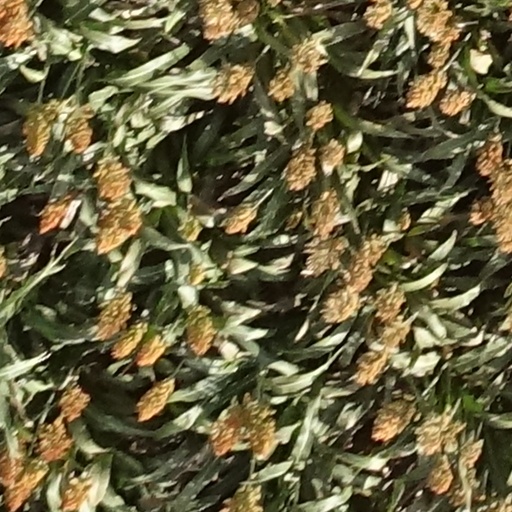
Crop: sorghum